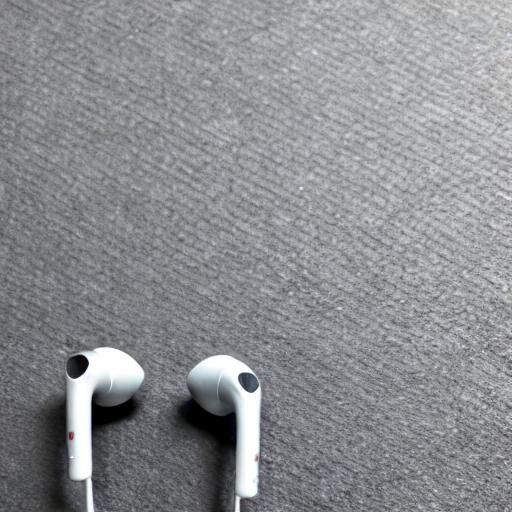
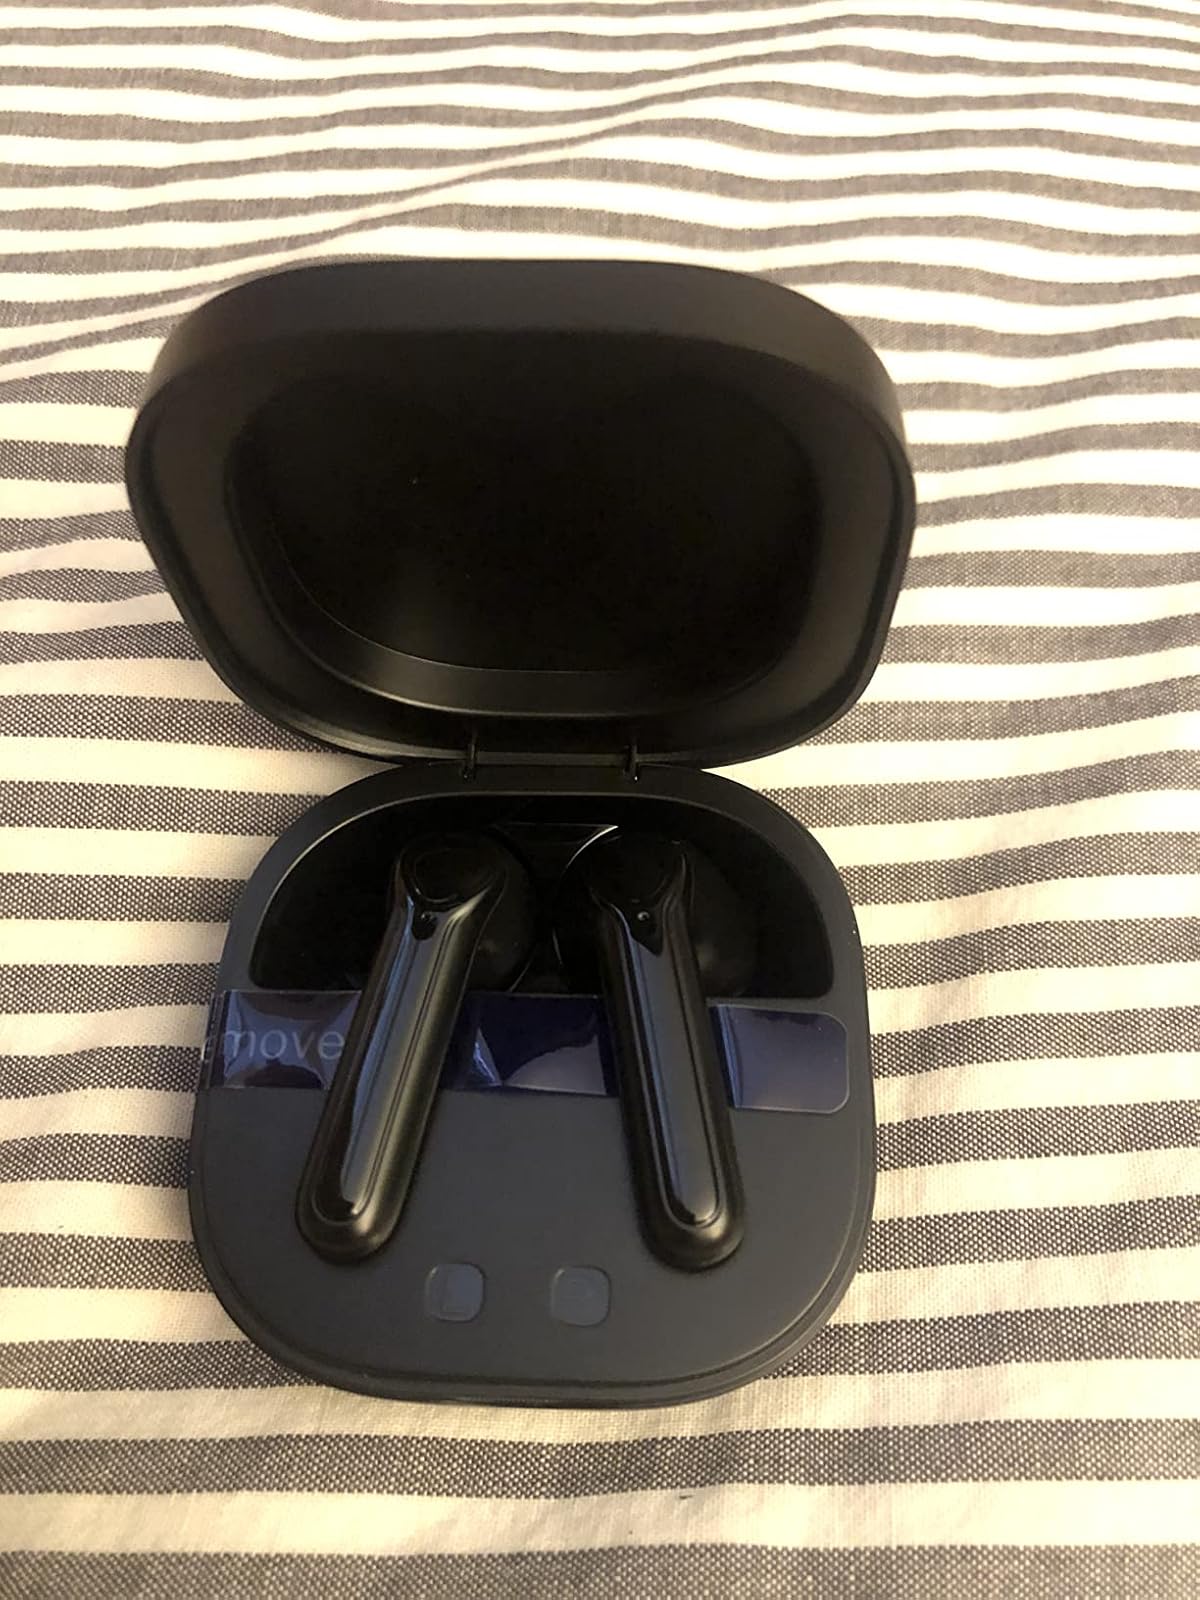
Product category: earbuds
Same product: no